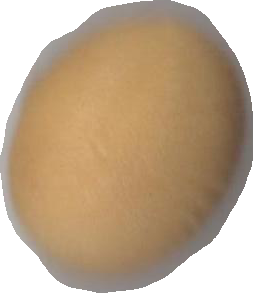
Variety: Dega